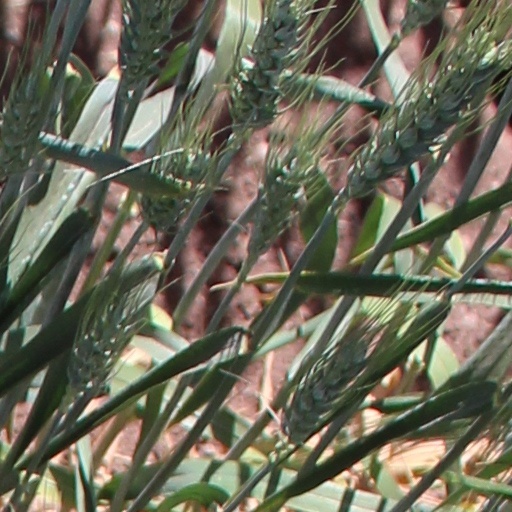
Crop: wheat